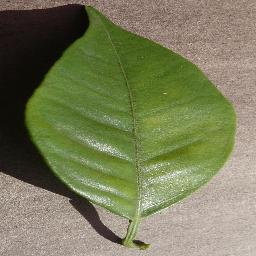
Label: Orange___Haunglongbing_(Citrus_greening)